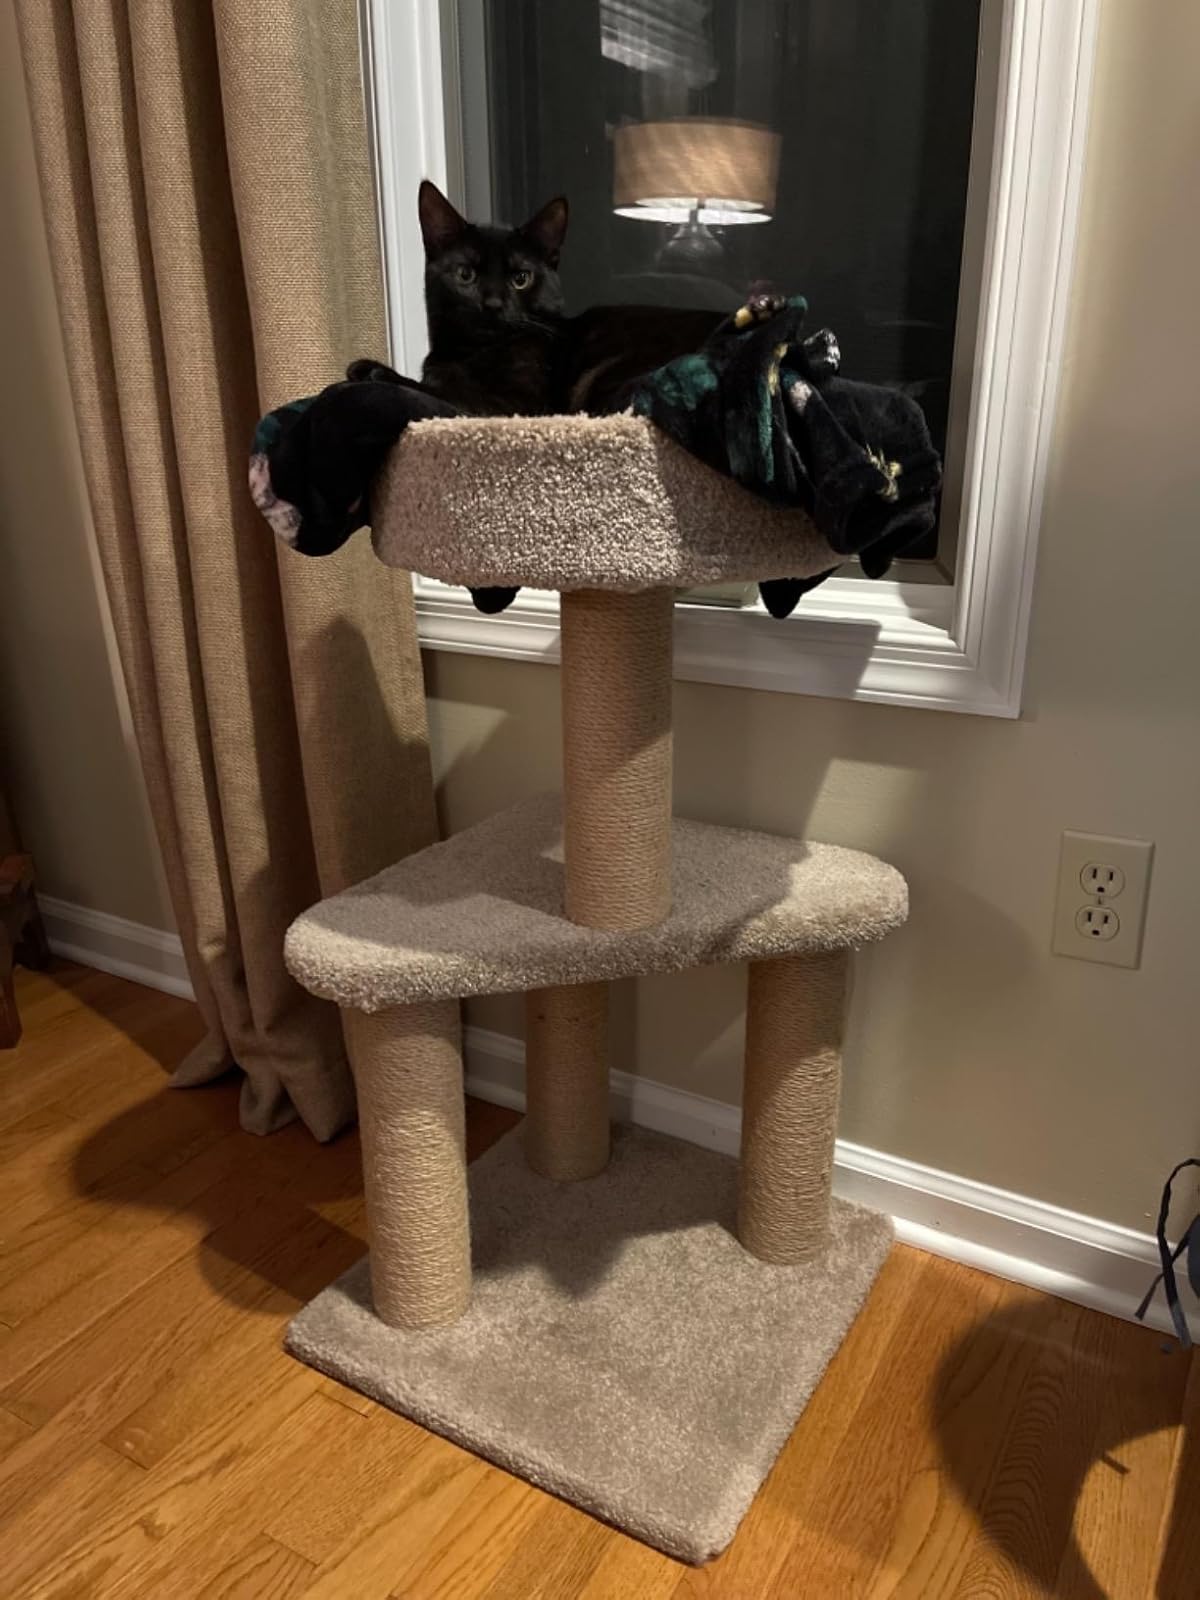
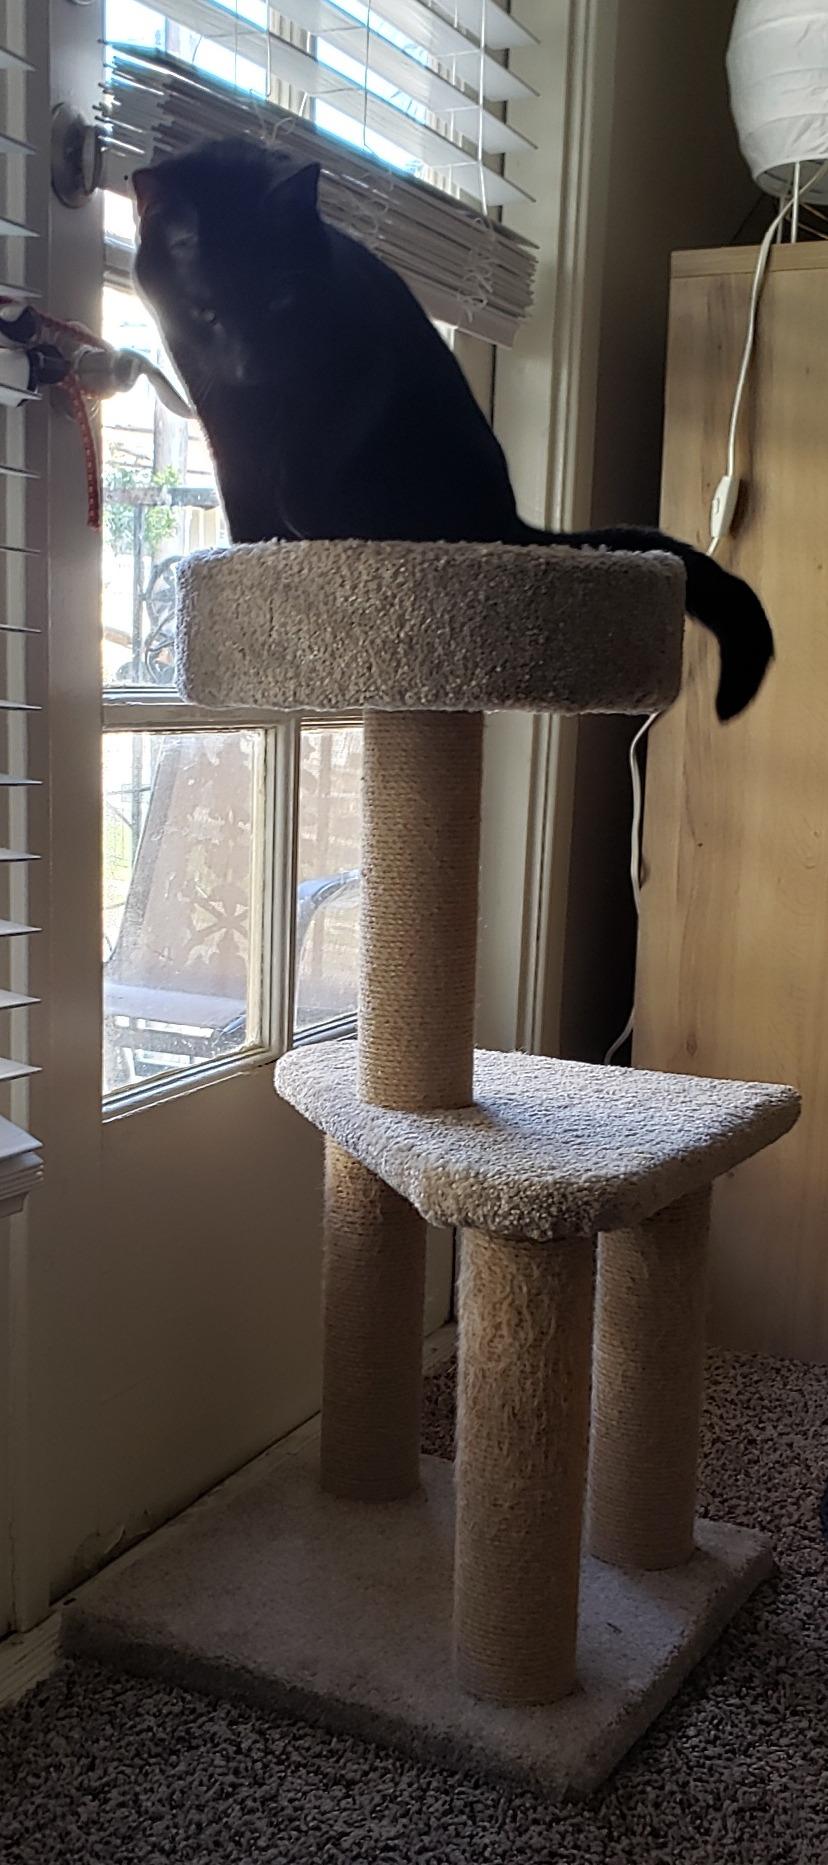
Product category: items_cat tree
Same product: yes